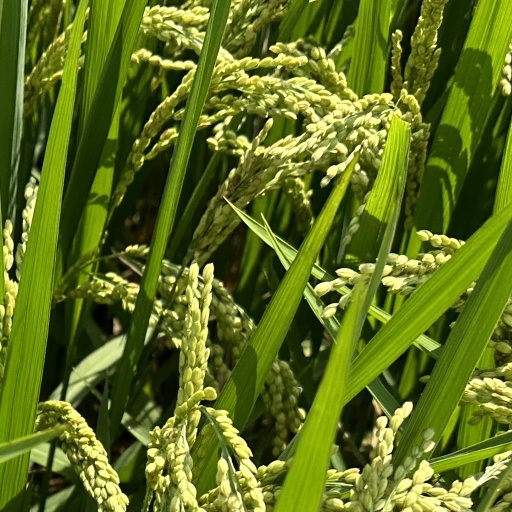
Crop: rice